Prehistory of Mesopotamia

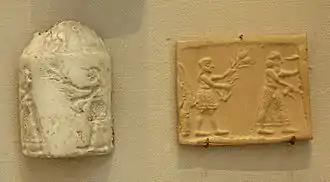
Limestone cylinder seal and impression: the king (the man in the net skirt) and an acolyte feeding the sacred flock, Uruk period, circa 3200 B.C. British Museum

Initially built of adobe, the walls of the multiroom houses were gradually built of molded brick. Houses were also built closer together and became more complex, with one house containing eleven rooms. The system of families grouped around collective granaries, which were considered to be the center of the settlement, was already in use in the North Mesopotamian Neolithic society of Tell Maghzaliyah and reached its full development during the Hassuna period. This system seems to have ensured community cohesion.